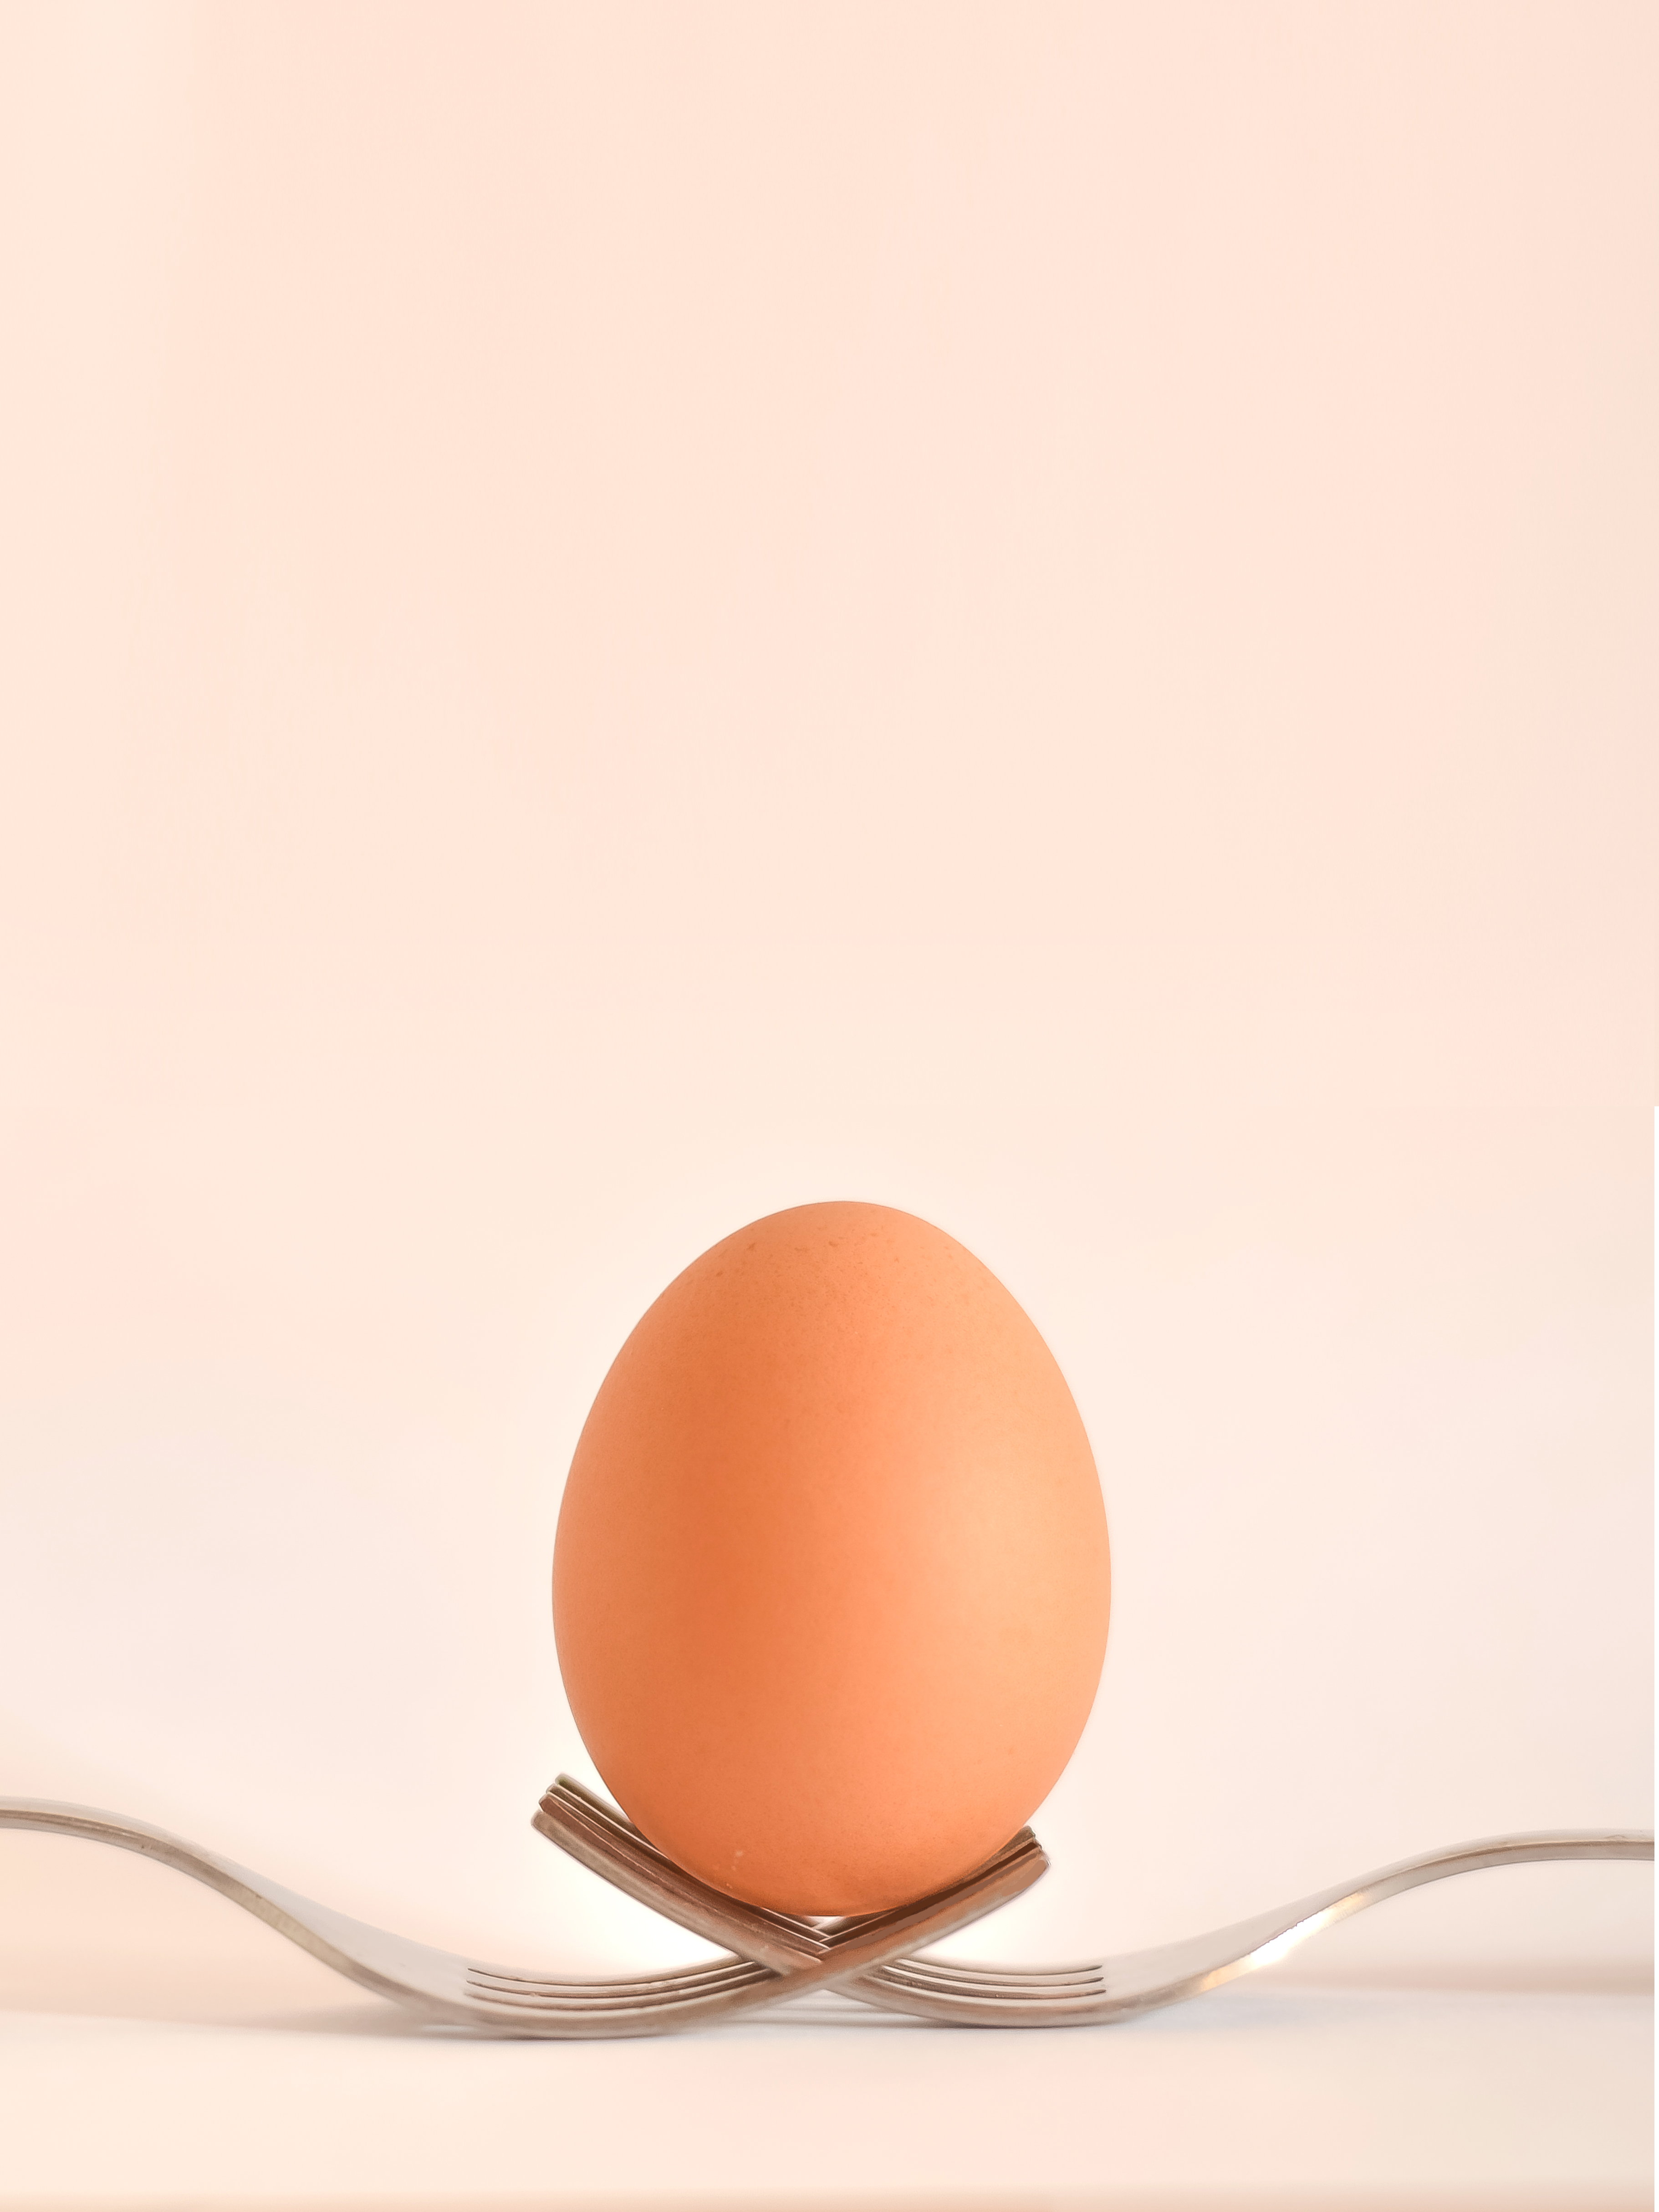
food, lighting, egg, forks